Lithuanian Activist Front

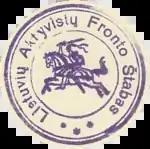
Seal of the Lithuanian Activist Front

The German-Soviet Non-Aggression Pact (Molotov–Ribbentrop Pact), signed on 23 August 1939, assured Nazi Germany and the Soviet Union of mutual non-aggression. A secret addendum divided the Baltic States and Poland between them and also reincorporated Vilnius into Lithuania. Another amendment a month reassigned Lithuania from Germany to Russia.